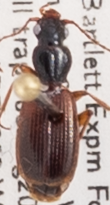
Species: Cymindis neglecta
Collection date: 2020-08-05
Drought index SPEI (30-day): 0.016
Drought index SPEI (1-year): -0.048
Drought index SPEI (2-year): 0.594